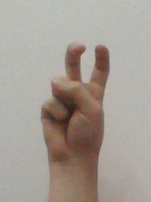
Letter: toot